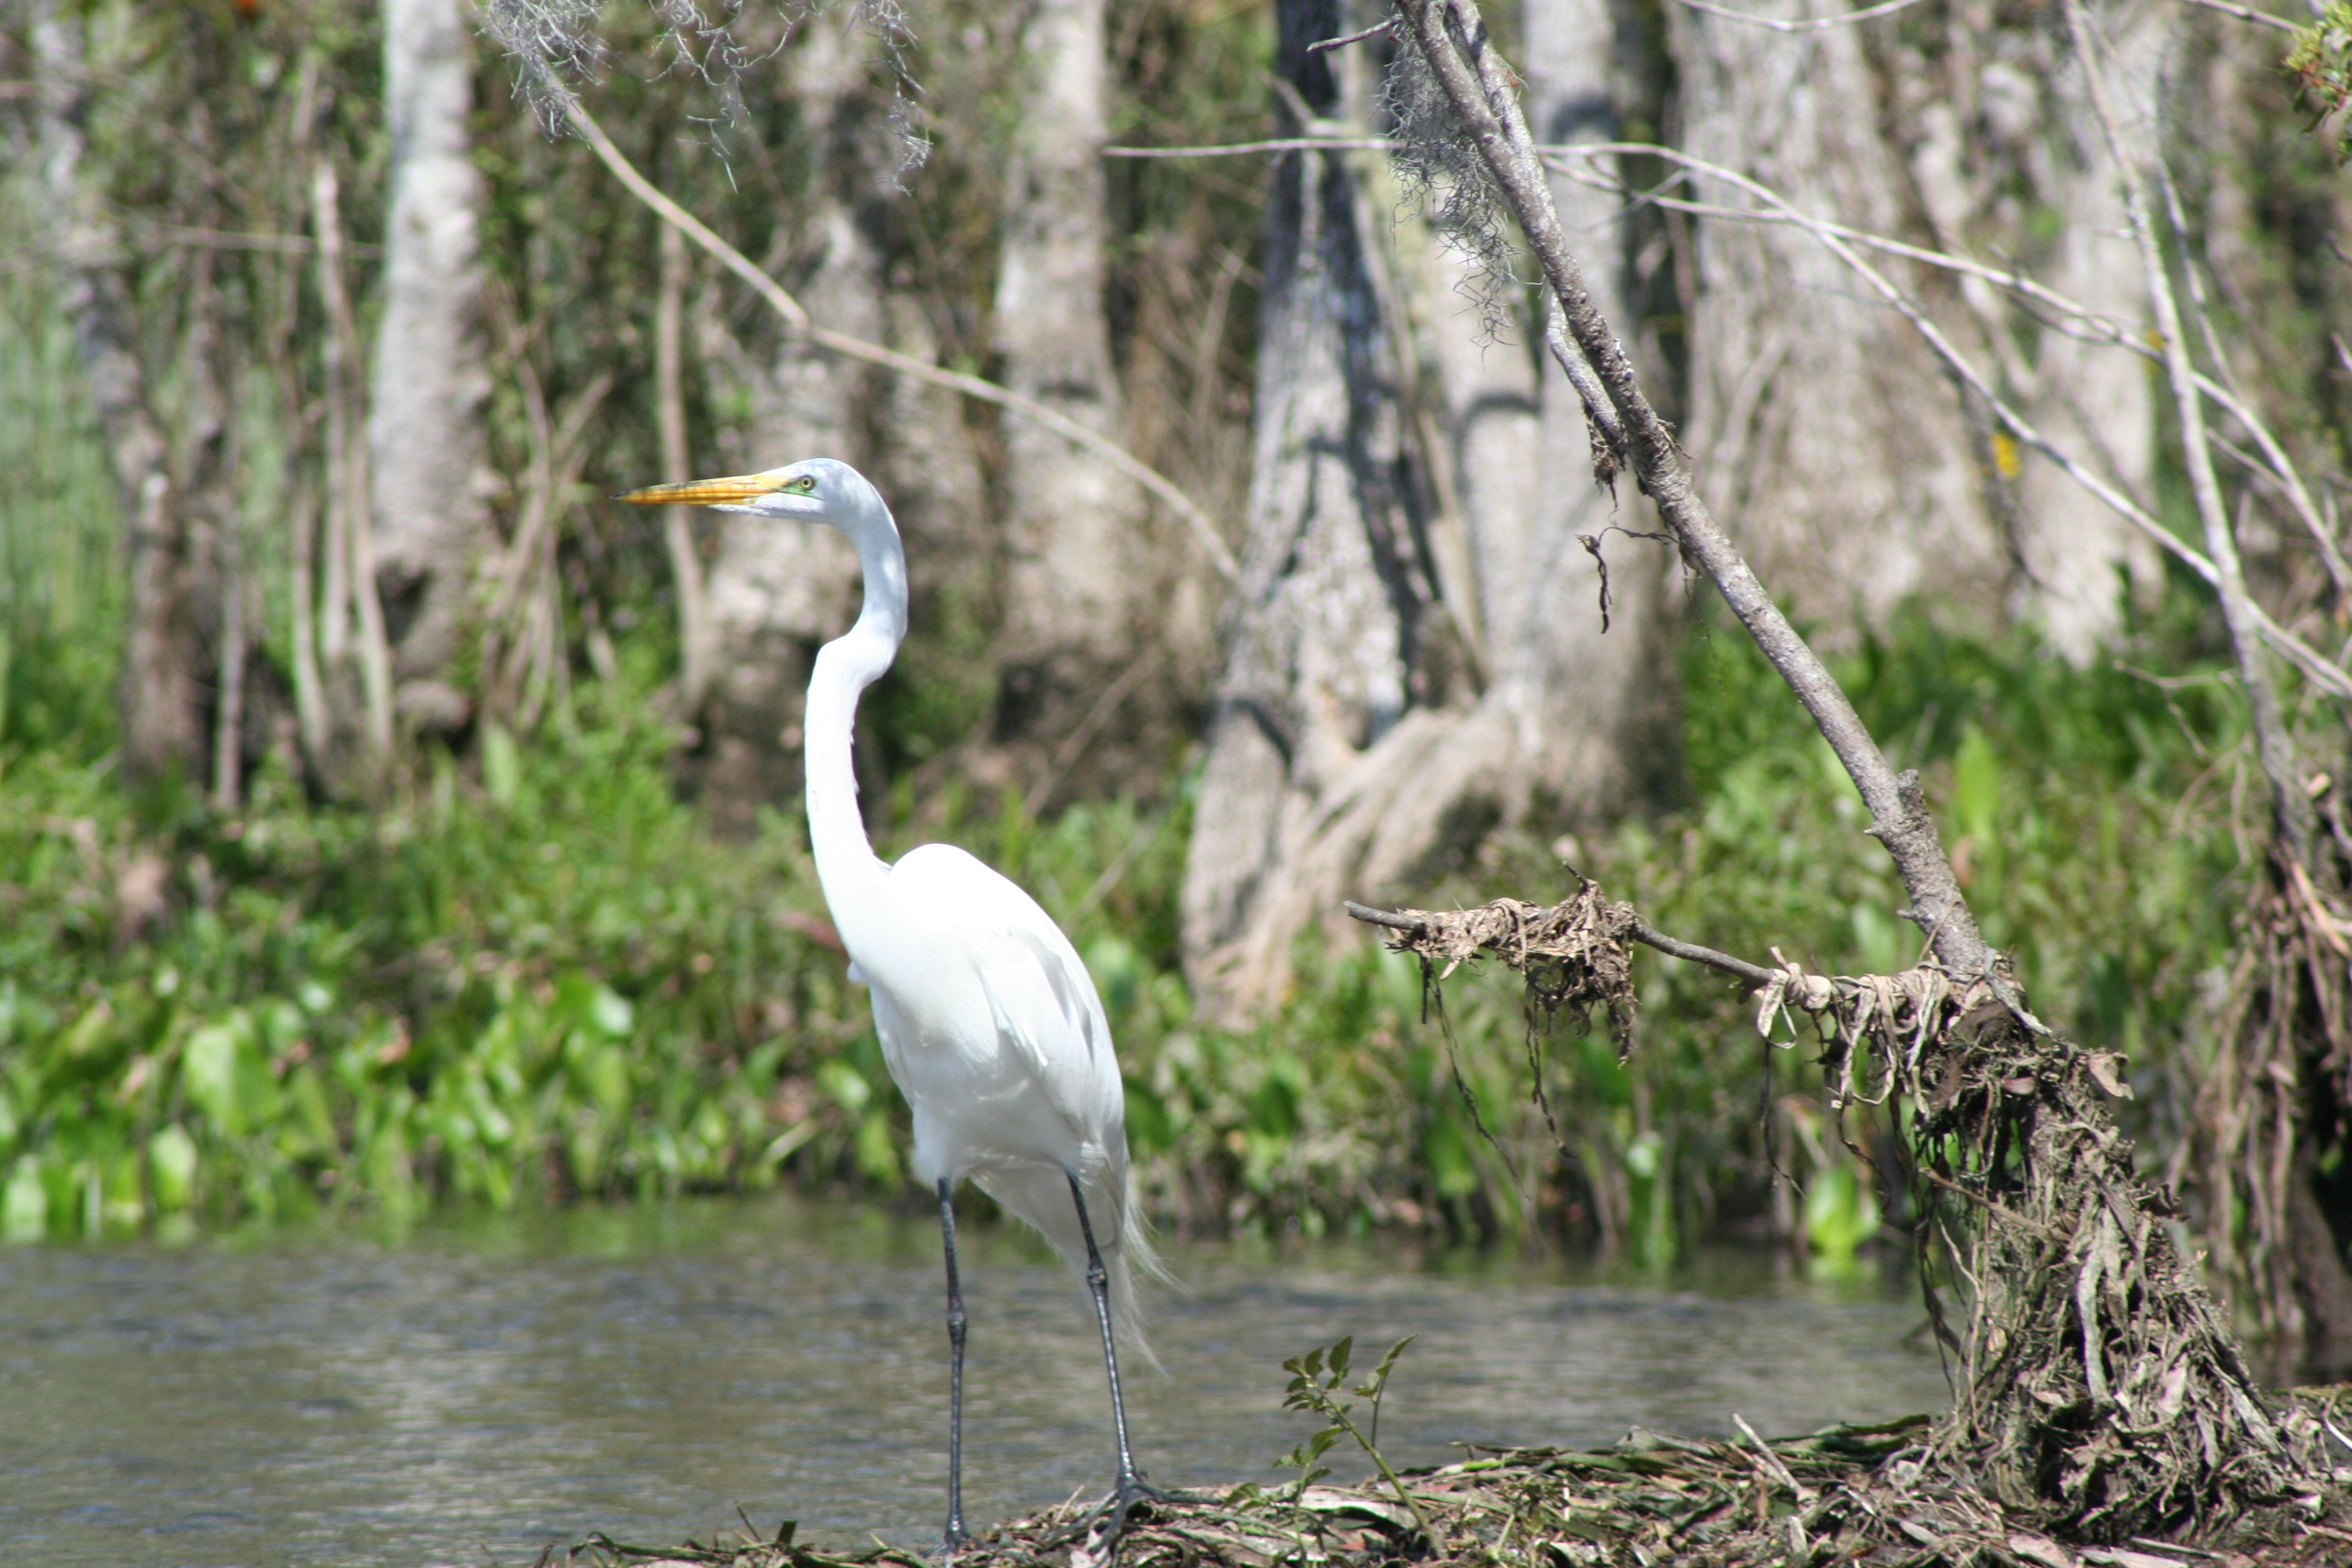
water, nature, marsh, swamp, bird, lake, animal, pond, wildlife, wild, standing, green, beak, america, blue, avian, fauna, wading, feathers, neck, wetland, vertebrate, habitat, egret, heron, natural environment